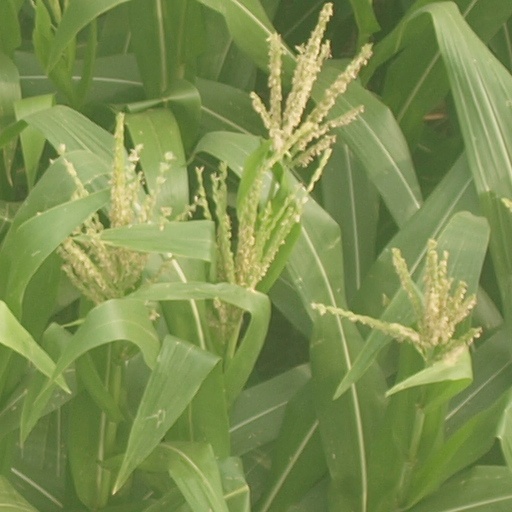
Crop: maize; corn